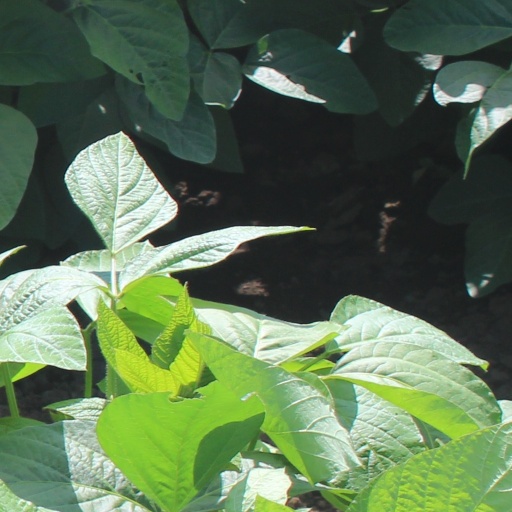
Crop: soybean